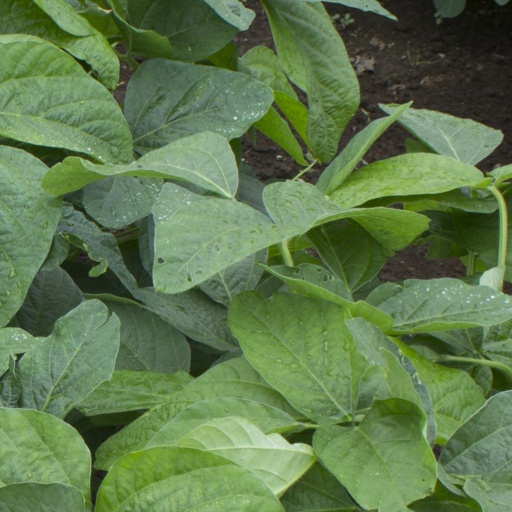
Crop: soybean